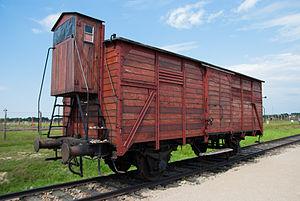
Le convoi du 24 janvier 1943, dit « convoi des 31 000 », est un convoi de répression et de déportation parti de France en direction d'Auschwitz dans le cadre du décret Nuit et brouillard. Il est issu d'un convoi qui est d'abord mixte à son départ de Compiègne : 230 femmes et 1 446 hommes sont répartis dans différents wagons à bestiaux, puis le train est séparé en deux à Halle-sur-Saale, les wagons contenant les hommes étant alors dirigés vers le camp d'Oranienbourg-Sachsenhausen tandis que ceux des femmes sont envoyés vers Auschwitz.